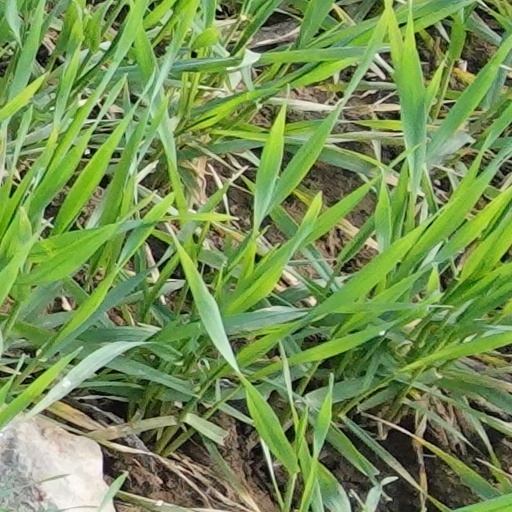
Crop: wheat